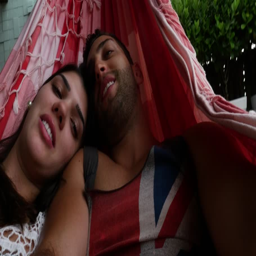
couple having fun on the hammock